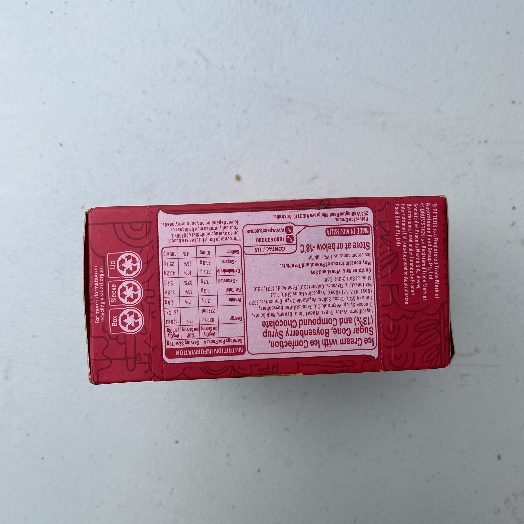
Label: Cardboard